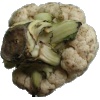
Label: Cauliflower 1